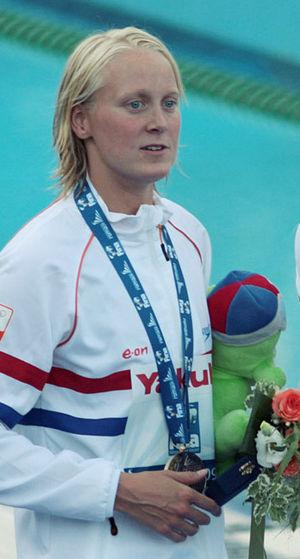
La nageuse néerlandaise Inge Dekker durant les Championnats du monde de natation 2009, Rome, Italie.